Cathie Beck

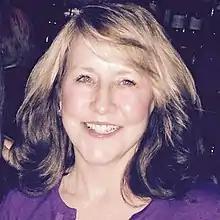
Beck in 2017

Cathie Beck (born August 3, 1955) is an American journalist and creative writer based in Denver, Colorado. Her memoir "Cheap Cabernet: A Friendship," which she self-published in October 2009, was published by Hyperion Books in July 2010.